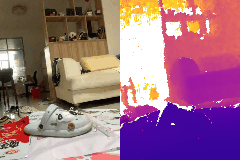
Label: shoe